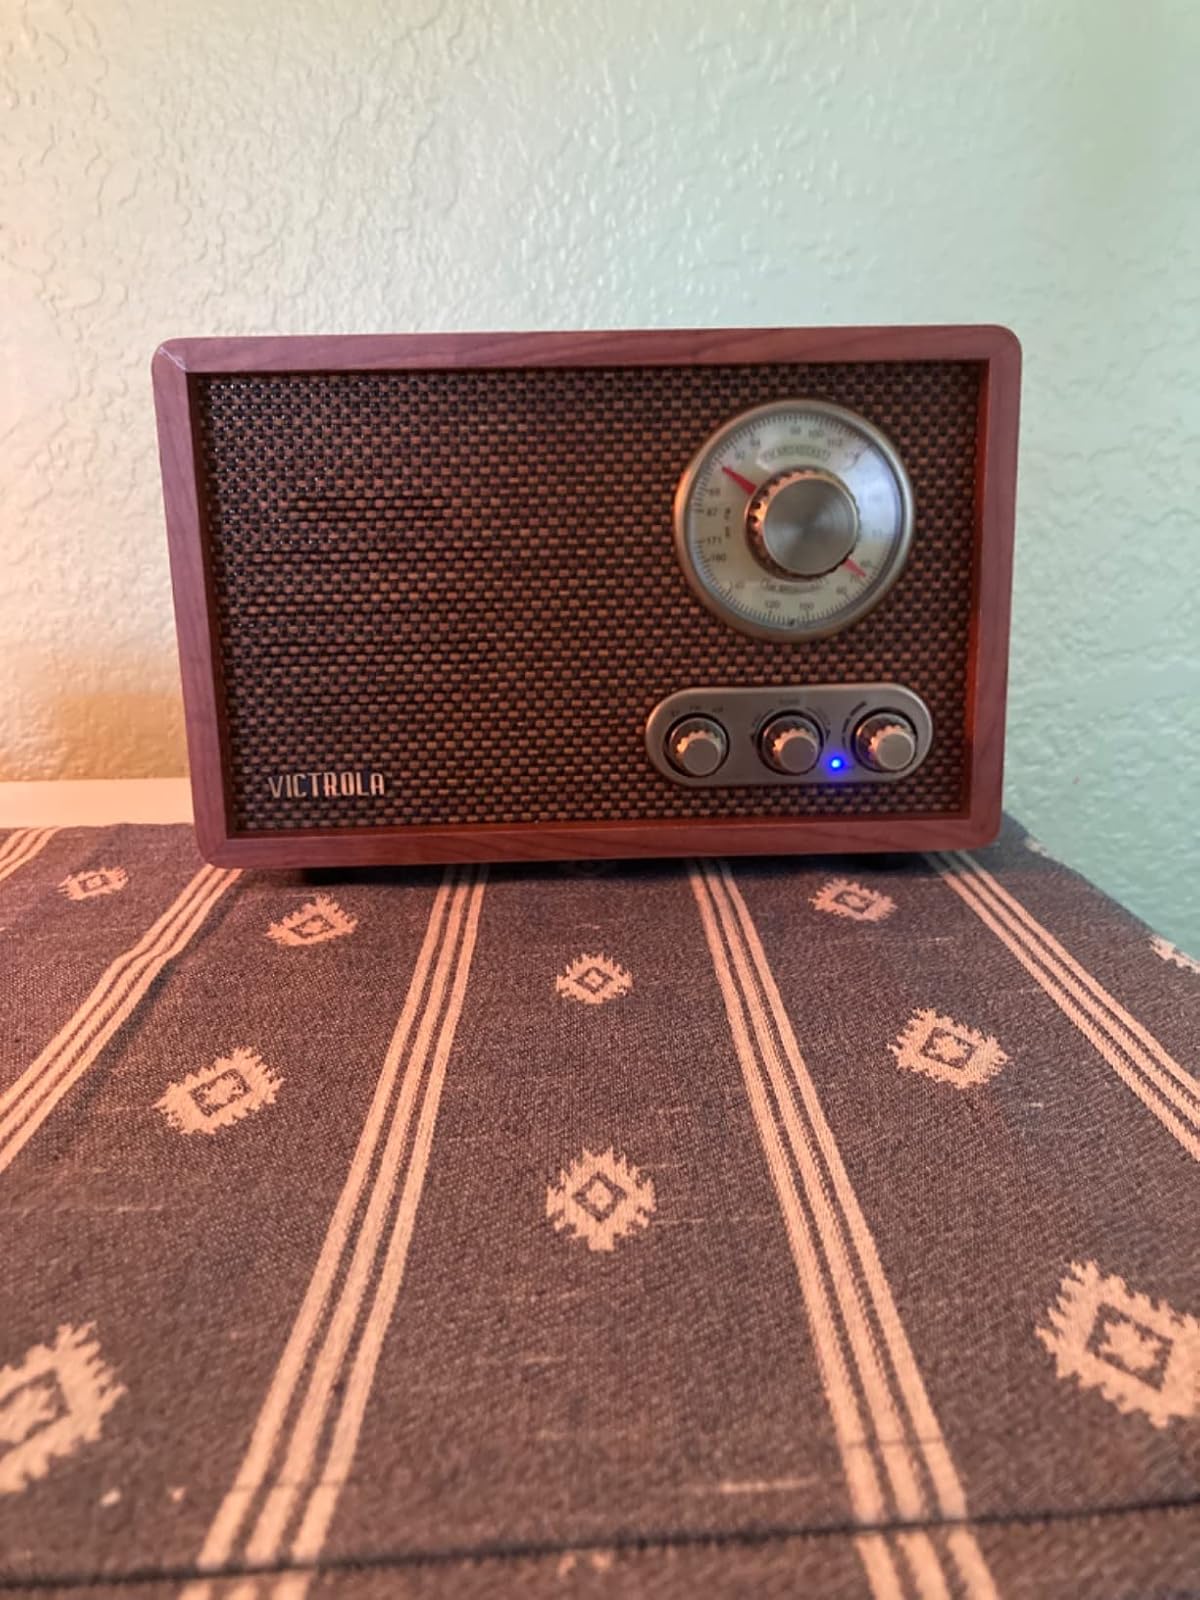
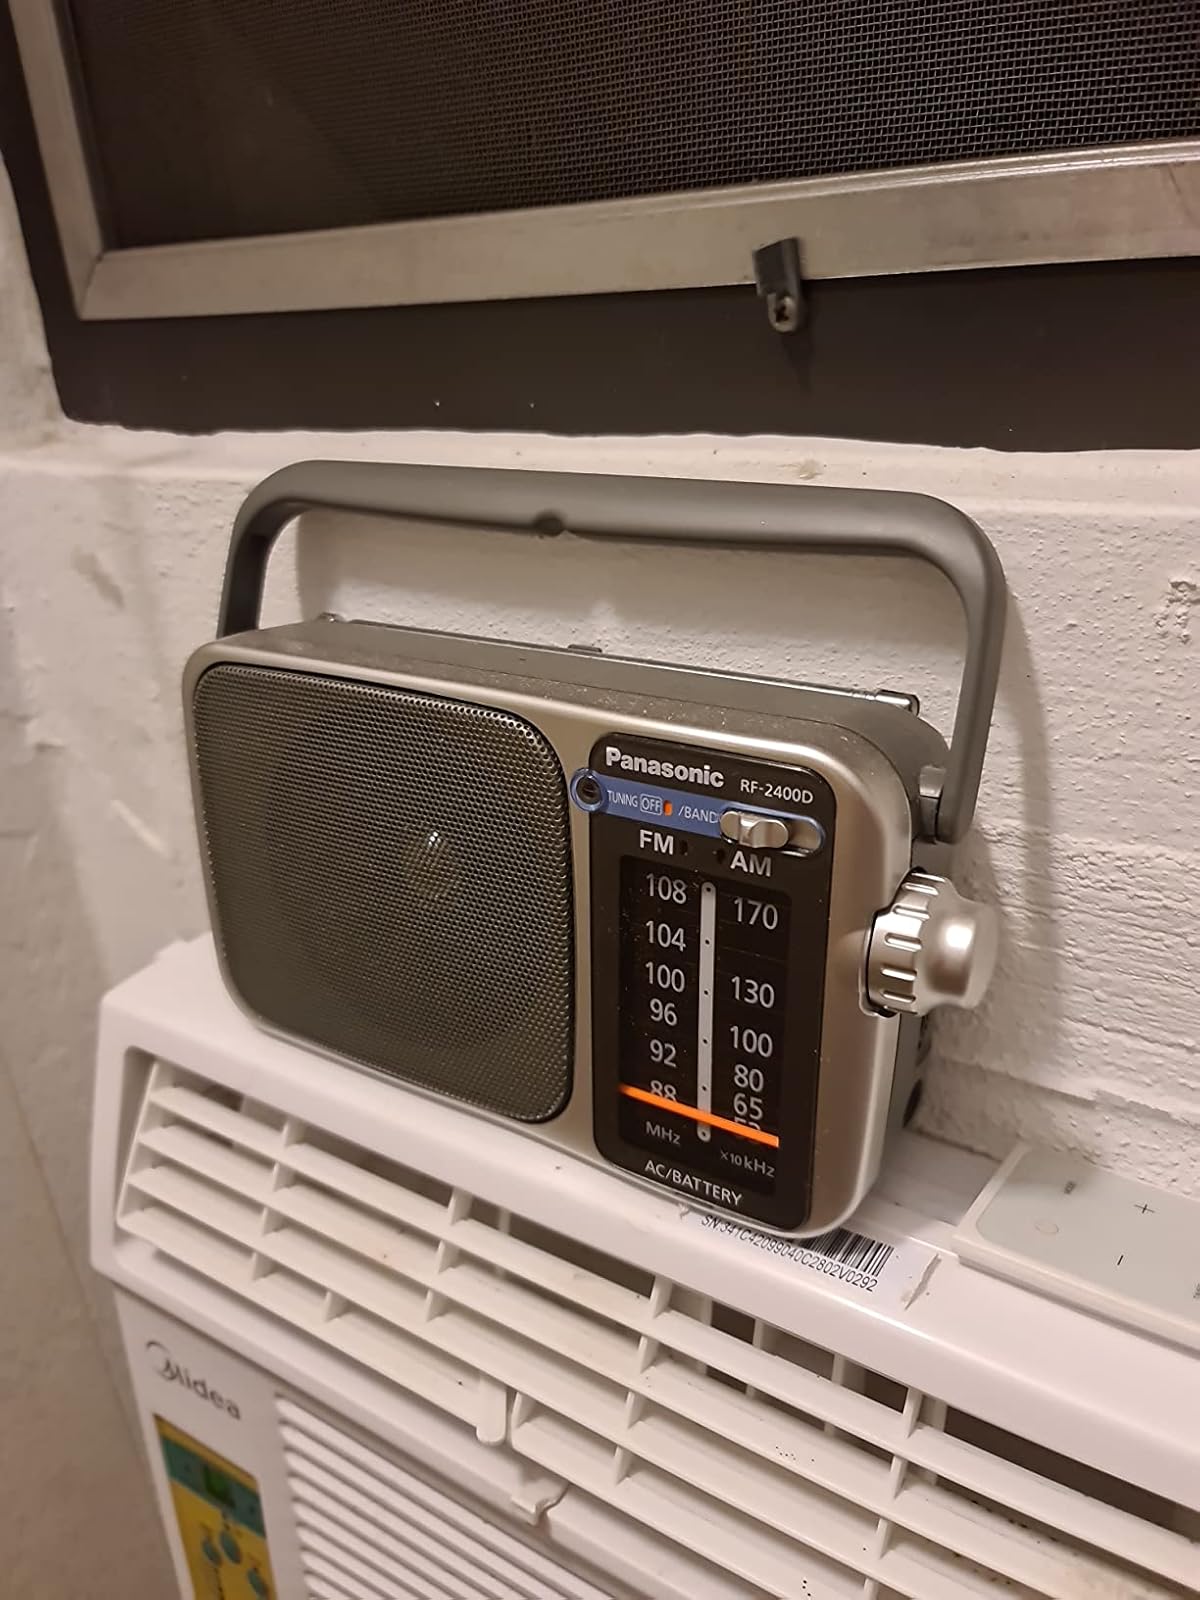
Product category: radio
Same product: no